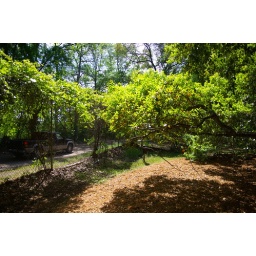
The outer reaches of the tree are very near the fence and road.